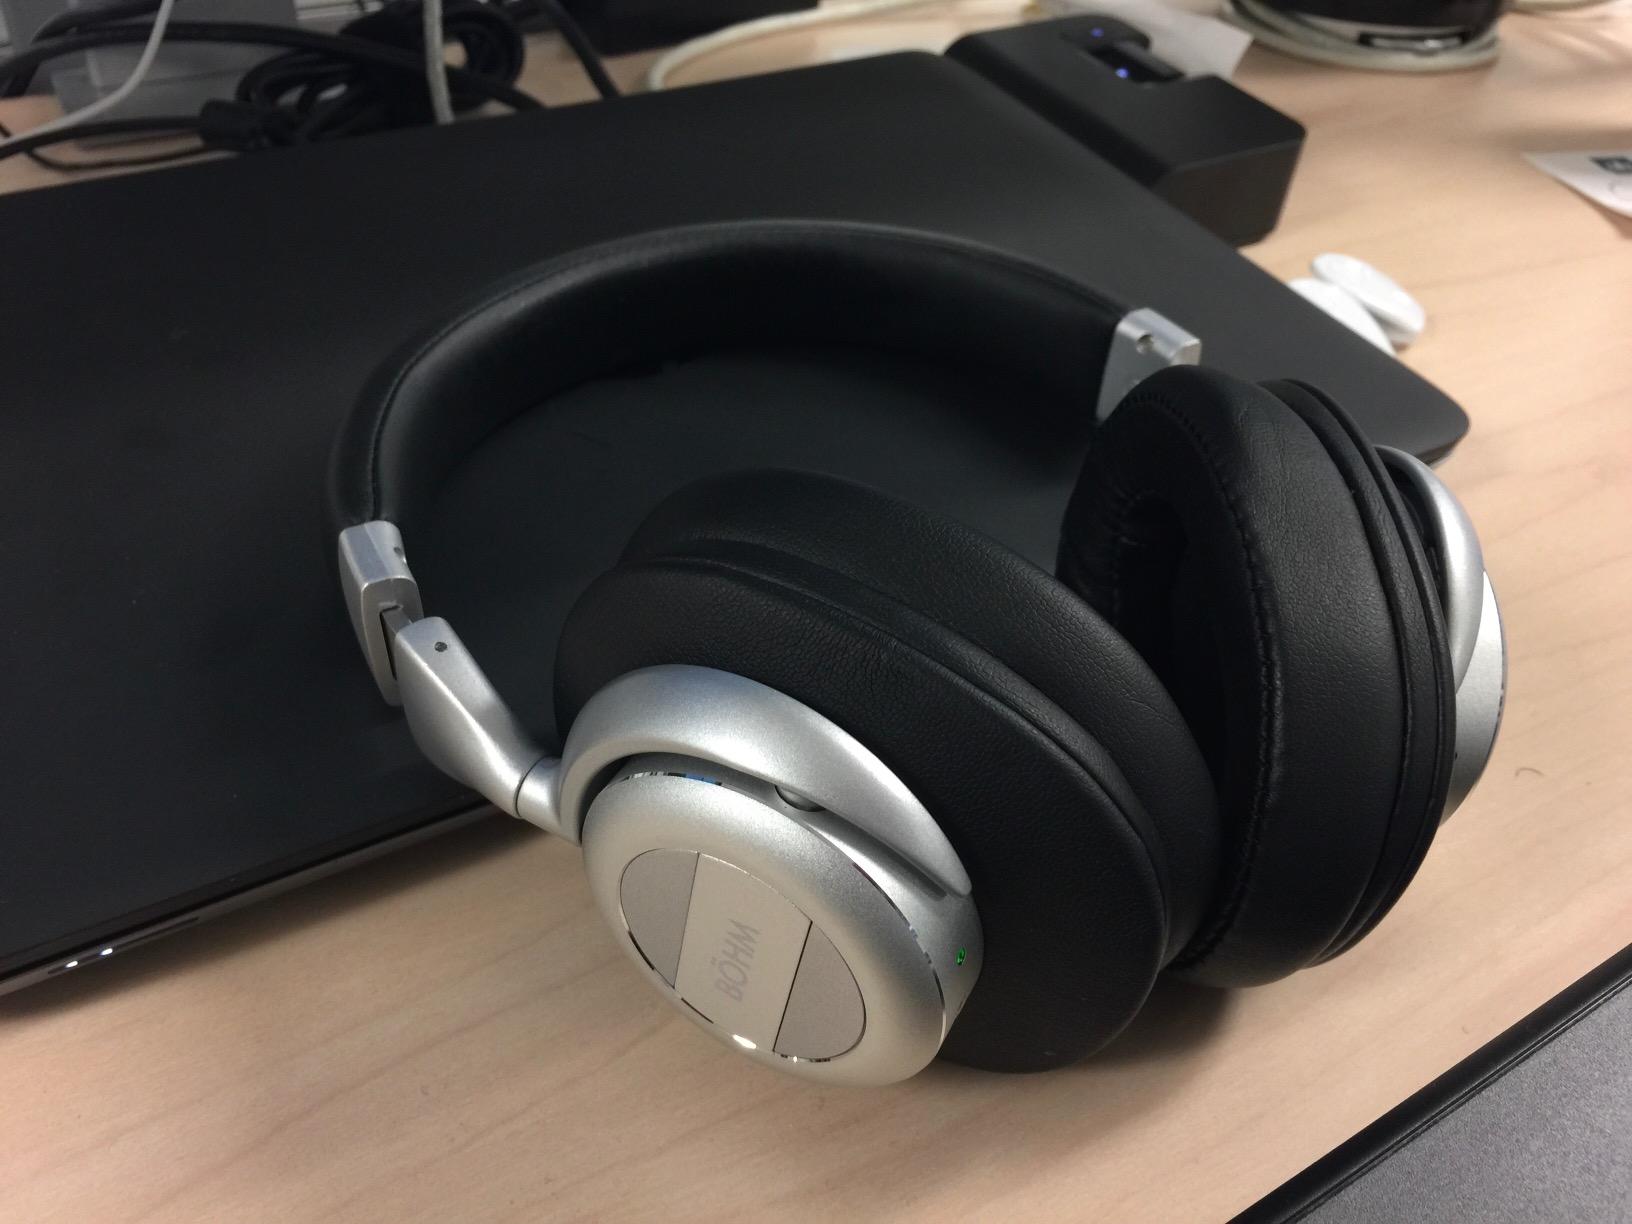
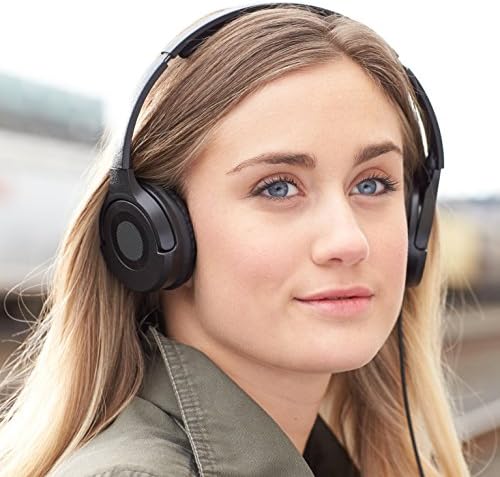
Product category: headphones
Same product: no